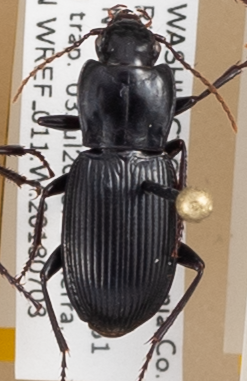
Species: Pterostichus herculaneus
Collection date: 2018-07-03
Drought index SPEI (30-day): -1.45
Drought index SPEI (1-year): -0.32
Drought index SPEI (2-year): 0.71